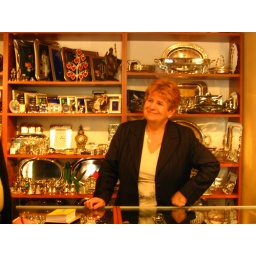
My Aunt Bogusha standing proudly in her silver and jewelry store